Dominika Cibulková

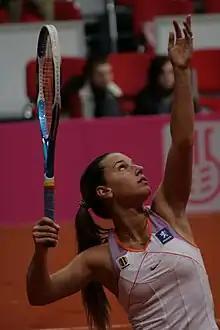
Cibulková during the 2007 season

She started the season with a win over Tara Iyer in the first round of the Bangalore Open, but lost to No. 4 seed Jelena Kostanić Tošić in the second round.